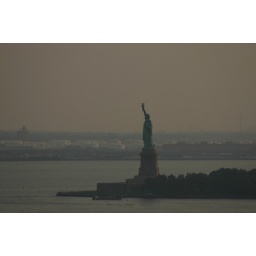
I took this photo from my bedroom window in Battery Park City, NY.